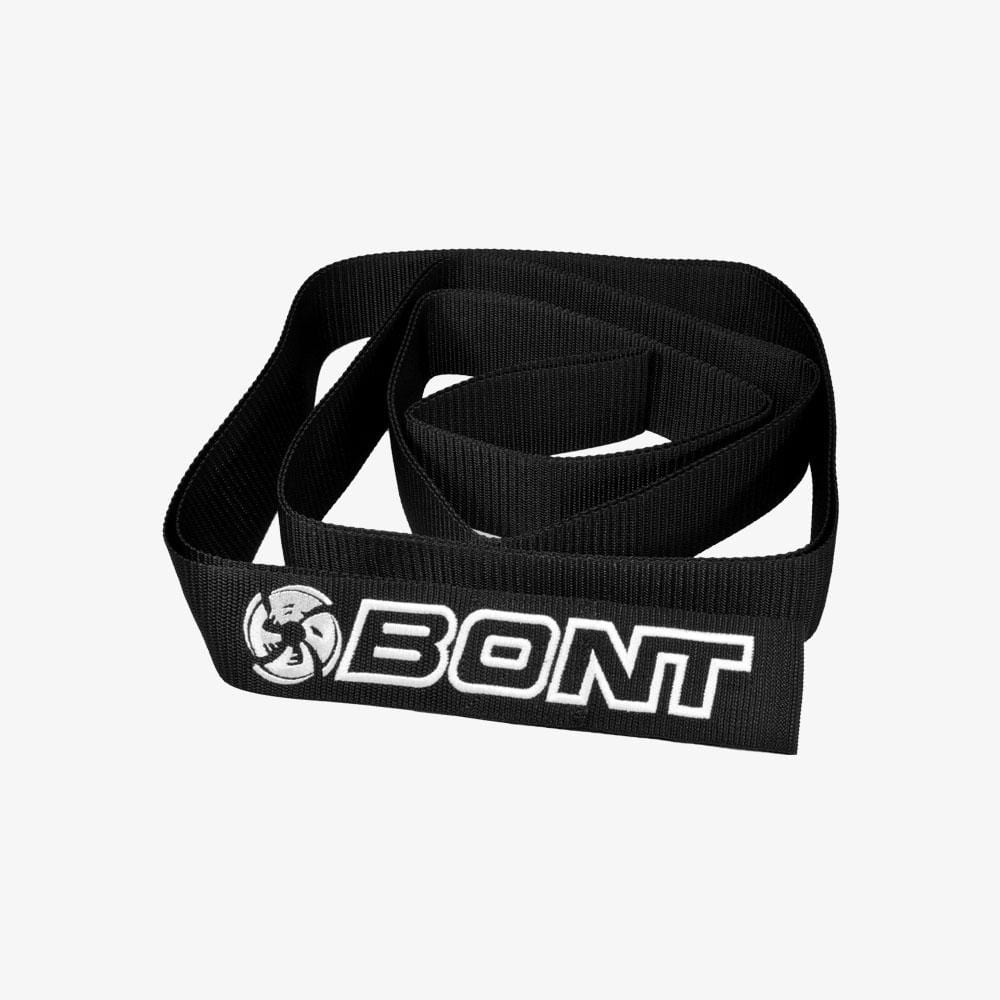
Ice Speed Skate Corner Belt
Brand: Bont
The Bont ice speed skating corner belt is sturdy and 5 meters long. Use it to train crossover steps, or angled single-legged squats. Length: 5 meters Width: 50 mm Used for Short Track and Long Track Speed Skating drills Short track and long track speed skaters use this corner belt to do land training to perfect their cornering technique and build up the muscles used while short track or long track speed skating.
Category: Sporting Goods > Athletics > Figure Skating & Hockey > Figure Skating & Hockey Training Aids > Hockey Speed Trainers